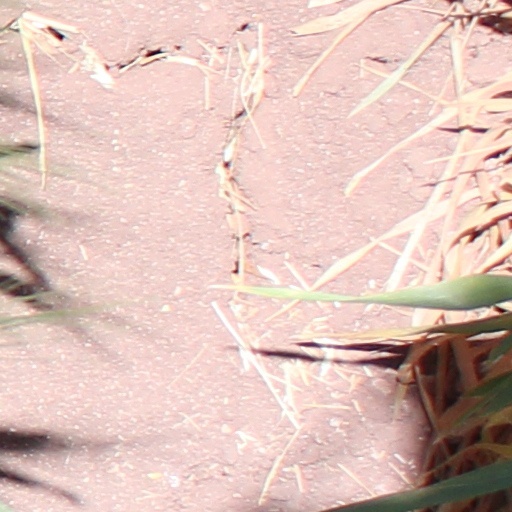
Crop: wheat